Harness racing in Australia

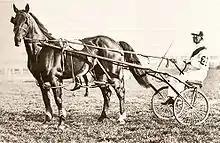
Globe Derby at a race meeting.

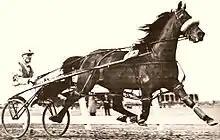
Springfield Globe

Harness racing became a popular sport as few people could afford the expense of a hack, let alone a Thoroughbred racehorse, whereas most families had a horse which could be driven as well as ridden. Initially trotting events were scheduled for "Trotting under saddle" and "Hack trots". Various allowances were made for horses measuring under 15 hands 1 inch, too. In 1893 hopples were used for the first time in a race at a Kensington, New South Wales meeting on the imported gelding, Plain Bill. Early in the twentieth century races for trotters drawing light carts or high two-wheeled sulkies were introduced and later specially designed light, smaller wheeled gigs were used.